Theatre of China

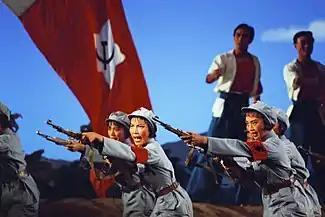
"The Red Detachment of Women"

Private theatre troupes featured prominently during Ming China, and government officials, rich merchants, and eunuchs may manage private theatre troupes to entertainment guests in stages built in their private residences, or a sign of status. A female courtesan in late Ming named Ma Xianglan was the only woman known to have owned a private theatre troupe. Developing a private theatre troupe represented a huge investment; the owners first pick potential actors from poor families or slave households and from performing schools, with more emphasis on their looks. and the owners would invest in further training for these people. The troupe leaders may hire retired actors to teach the actors, and some were trained actors themselves. The actors underwent strict training in singing, dancing, and role-playing techniques, which may take as long as eight years. While the performers were highly skilled, they were also regarded to be of low status in Ming society, as it was common practice for them to provide sexual services, both heterosexual and homosexual. Some actresses become their owners' wives or concubines The common career span for actors were ten years. When actors passed their teenage years, they had the freedom to retire.